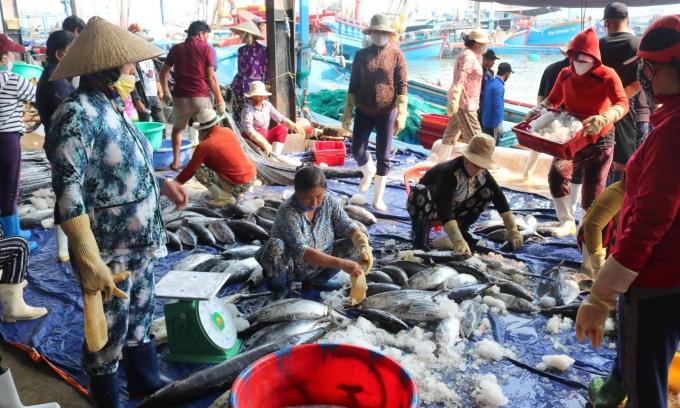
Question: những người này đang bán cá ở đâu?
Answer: ở ngay trên bờ biển